Film synchronizer

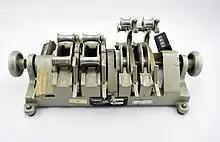
Moviola SYBZB-B synchronizer.

A film synchronizer is a device used in the editing phase of filmmaking.